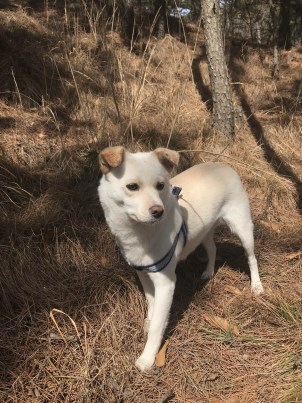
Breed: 3336-n000121-chinese_rural_dog